Leonardo Alenza

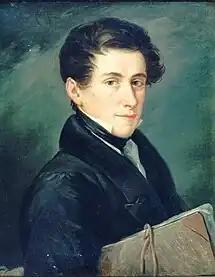
Self-portrait (1824)

Leonardo Alenza y Nieto (6 November 1807, Madrid – 30 June 1845, Madrid) was a Spanish painter and engraver in the Romantic style; associated with the Costumbrista movement.